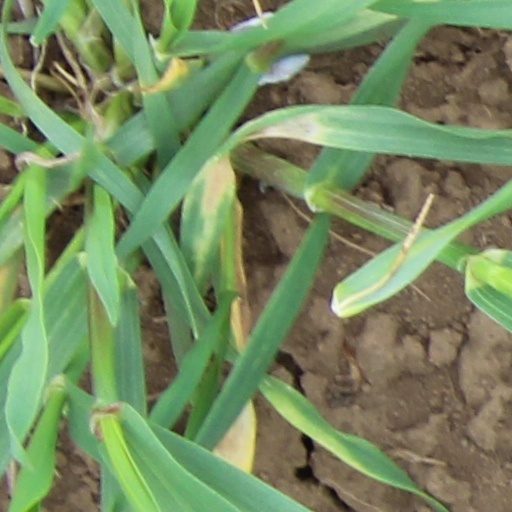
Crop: wheat